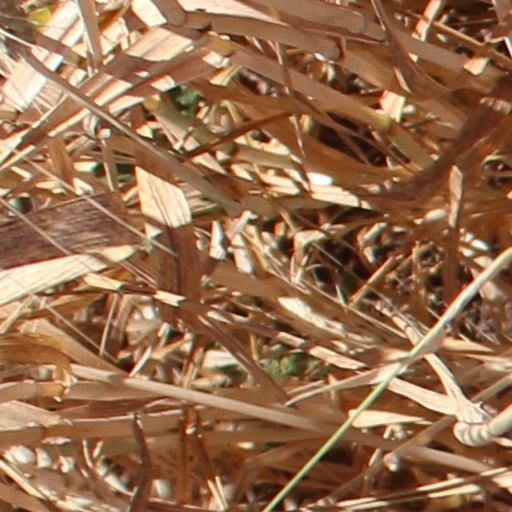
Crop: wheat